Chaeta

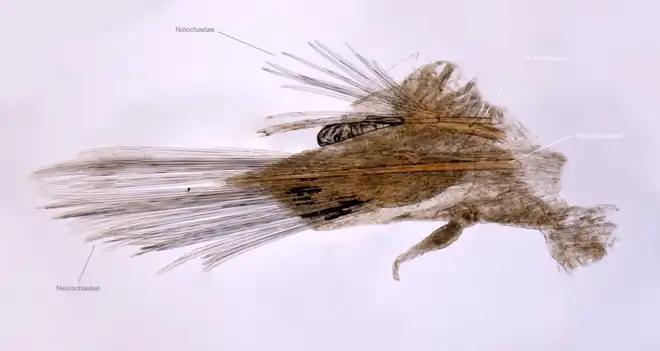
Microscope photograph of a parapodium from a specimen of Arctonoe sp. showing the chaetae and internal acicula. This parapodium is from a Museums Victoria specimen.

Both lobes of the parapodium, the notopodium and neuropodium can bear chaetae. Chaetae on the notopodium are called notochaetae and those on the neuropodium are called neurochaetae. Thick, internal chaetae that provide support for well-developed notopodia or parapodia are called acicula.